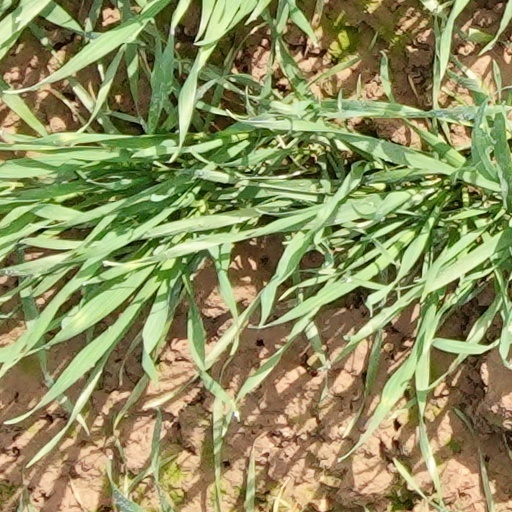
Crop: wheat